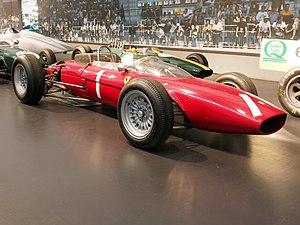
La Ferrari 156 est une monoplace de Formule 1 de l'écurie Ferrari qui conduisit Phil Hill au titre de champion du monde en 1961. Le principal second pilote de Ferrari pour cette saison était Wolfgang von Trips qui disparut tragiquement à son volant dans un accident à l'occasion du Grand Prix d'Italie 1961. À son volant, Giancarlo Baghetti réussit à s'imposer dès son premier Grand Prix en championnat du monde lors du Grand Prix de France 1961.